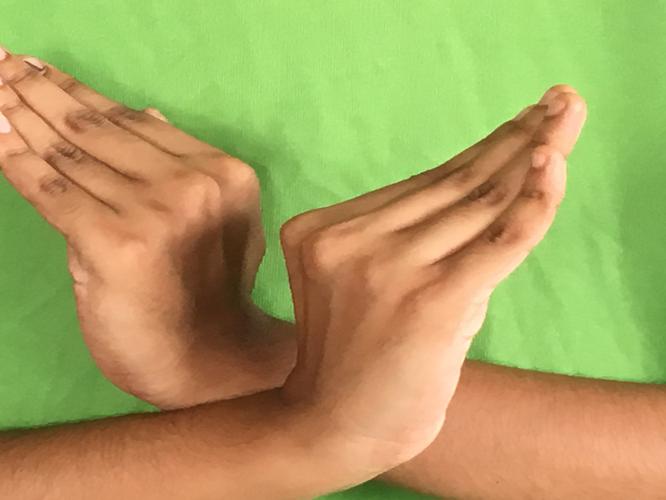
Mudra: Nagabandha
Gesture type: double_hand